British Expeditionary Force order of battle (1940)

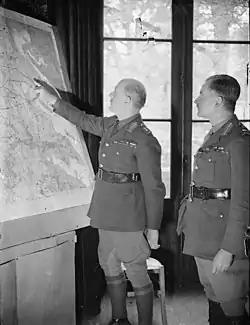
BEF commander Lord Gort and Chief of the General Staff Pownall study a map at GHQ in the Chateau at Harbarcq, 26 November 1939.

Major-General Ridley Pakenham Pakenham-Walsh